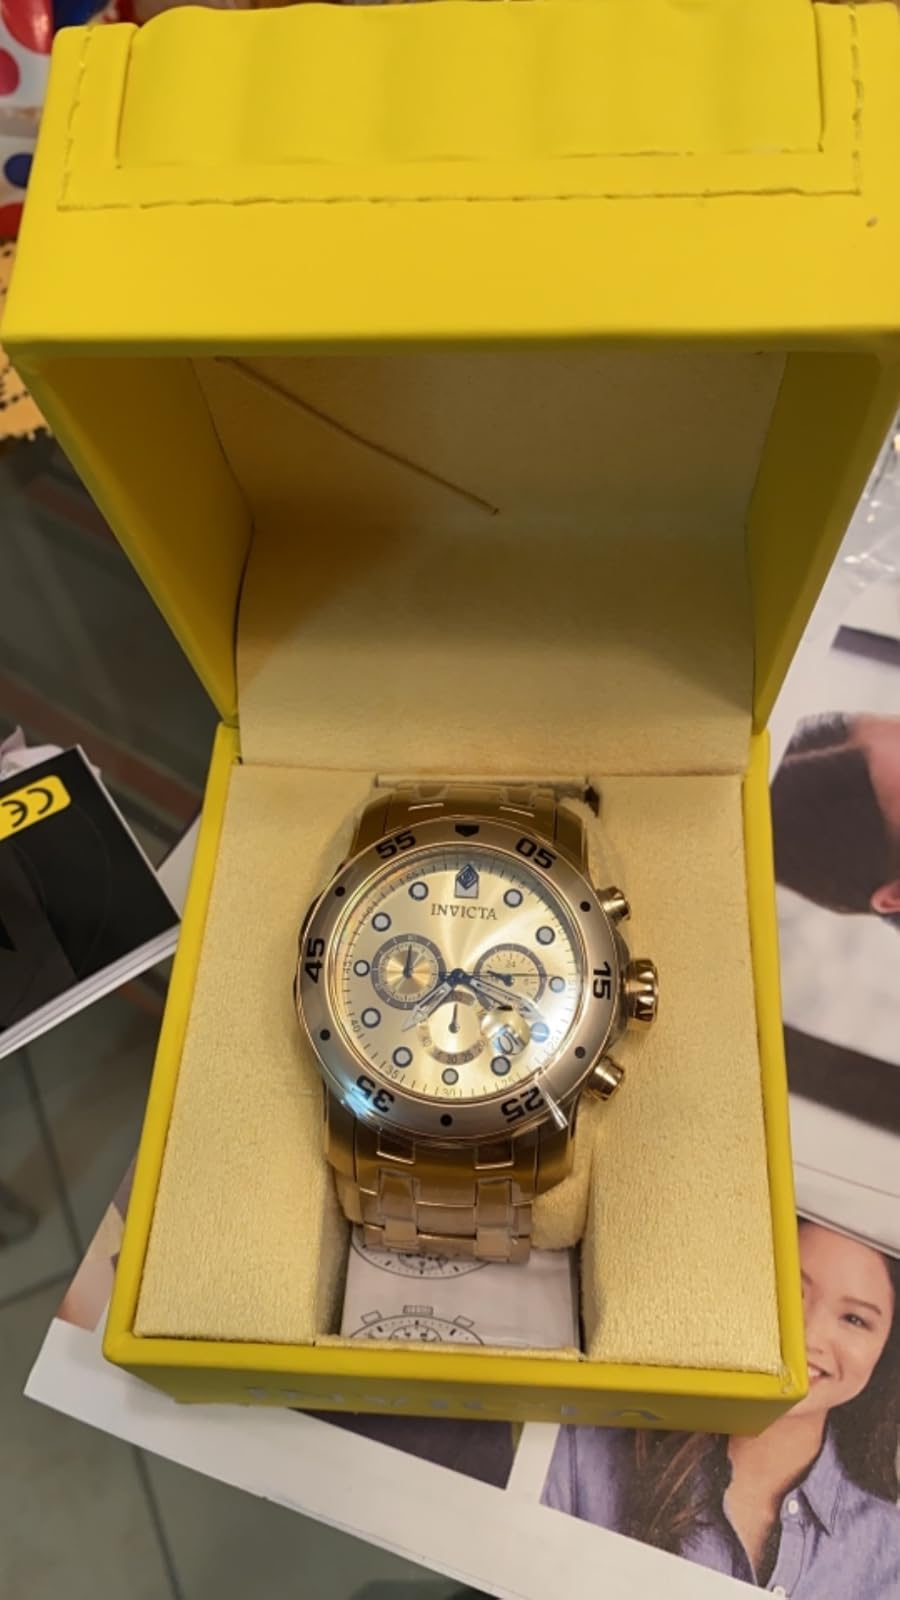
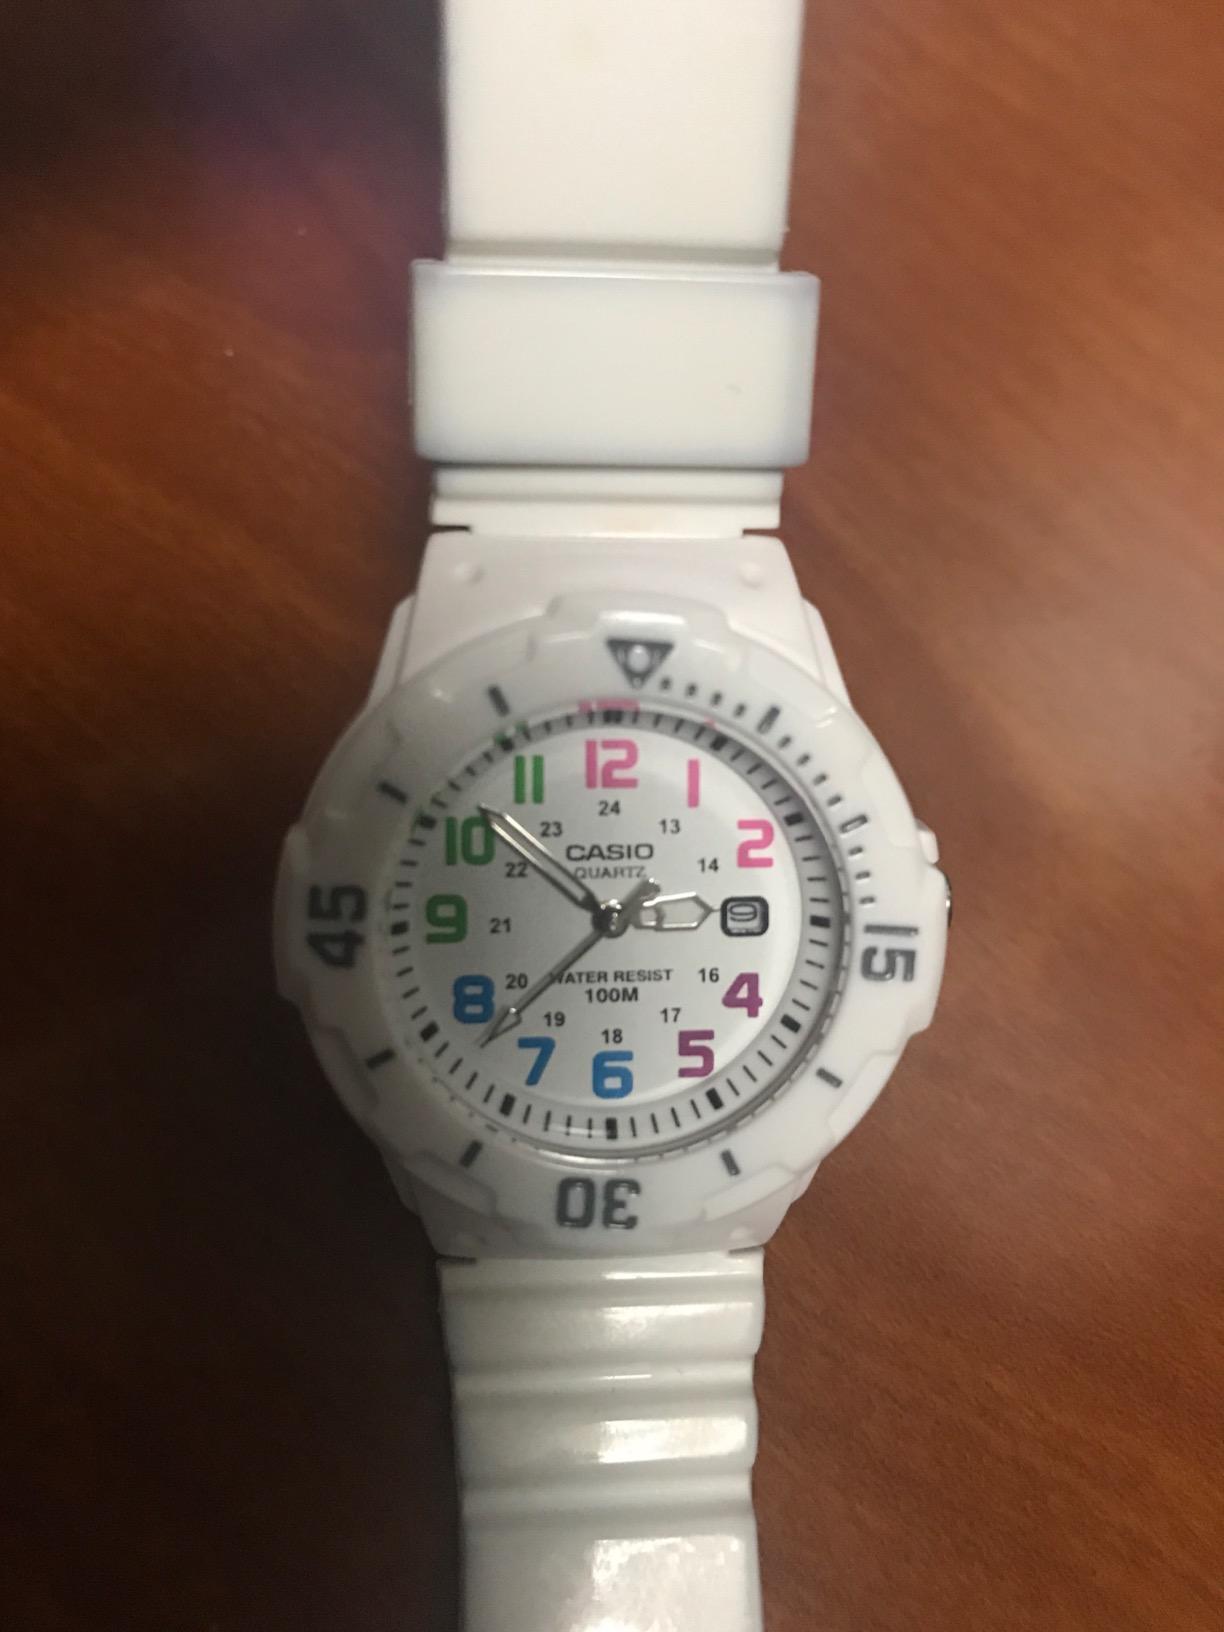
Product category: accessories_watch
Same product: no